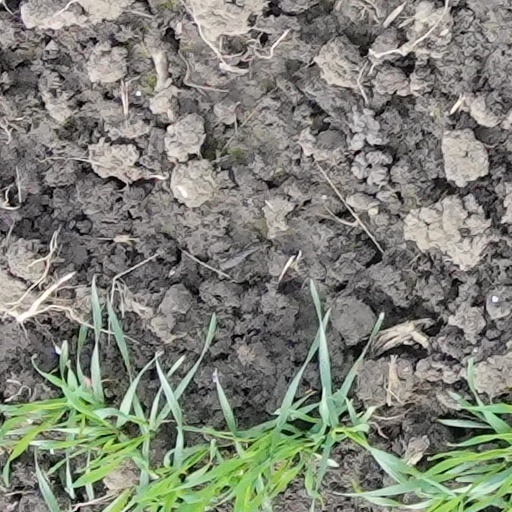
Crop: wheat